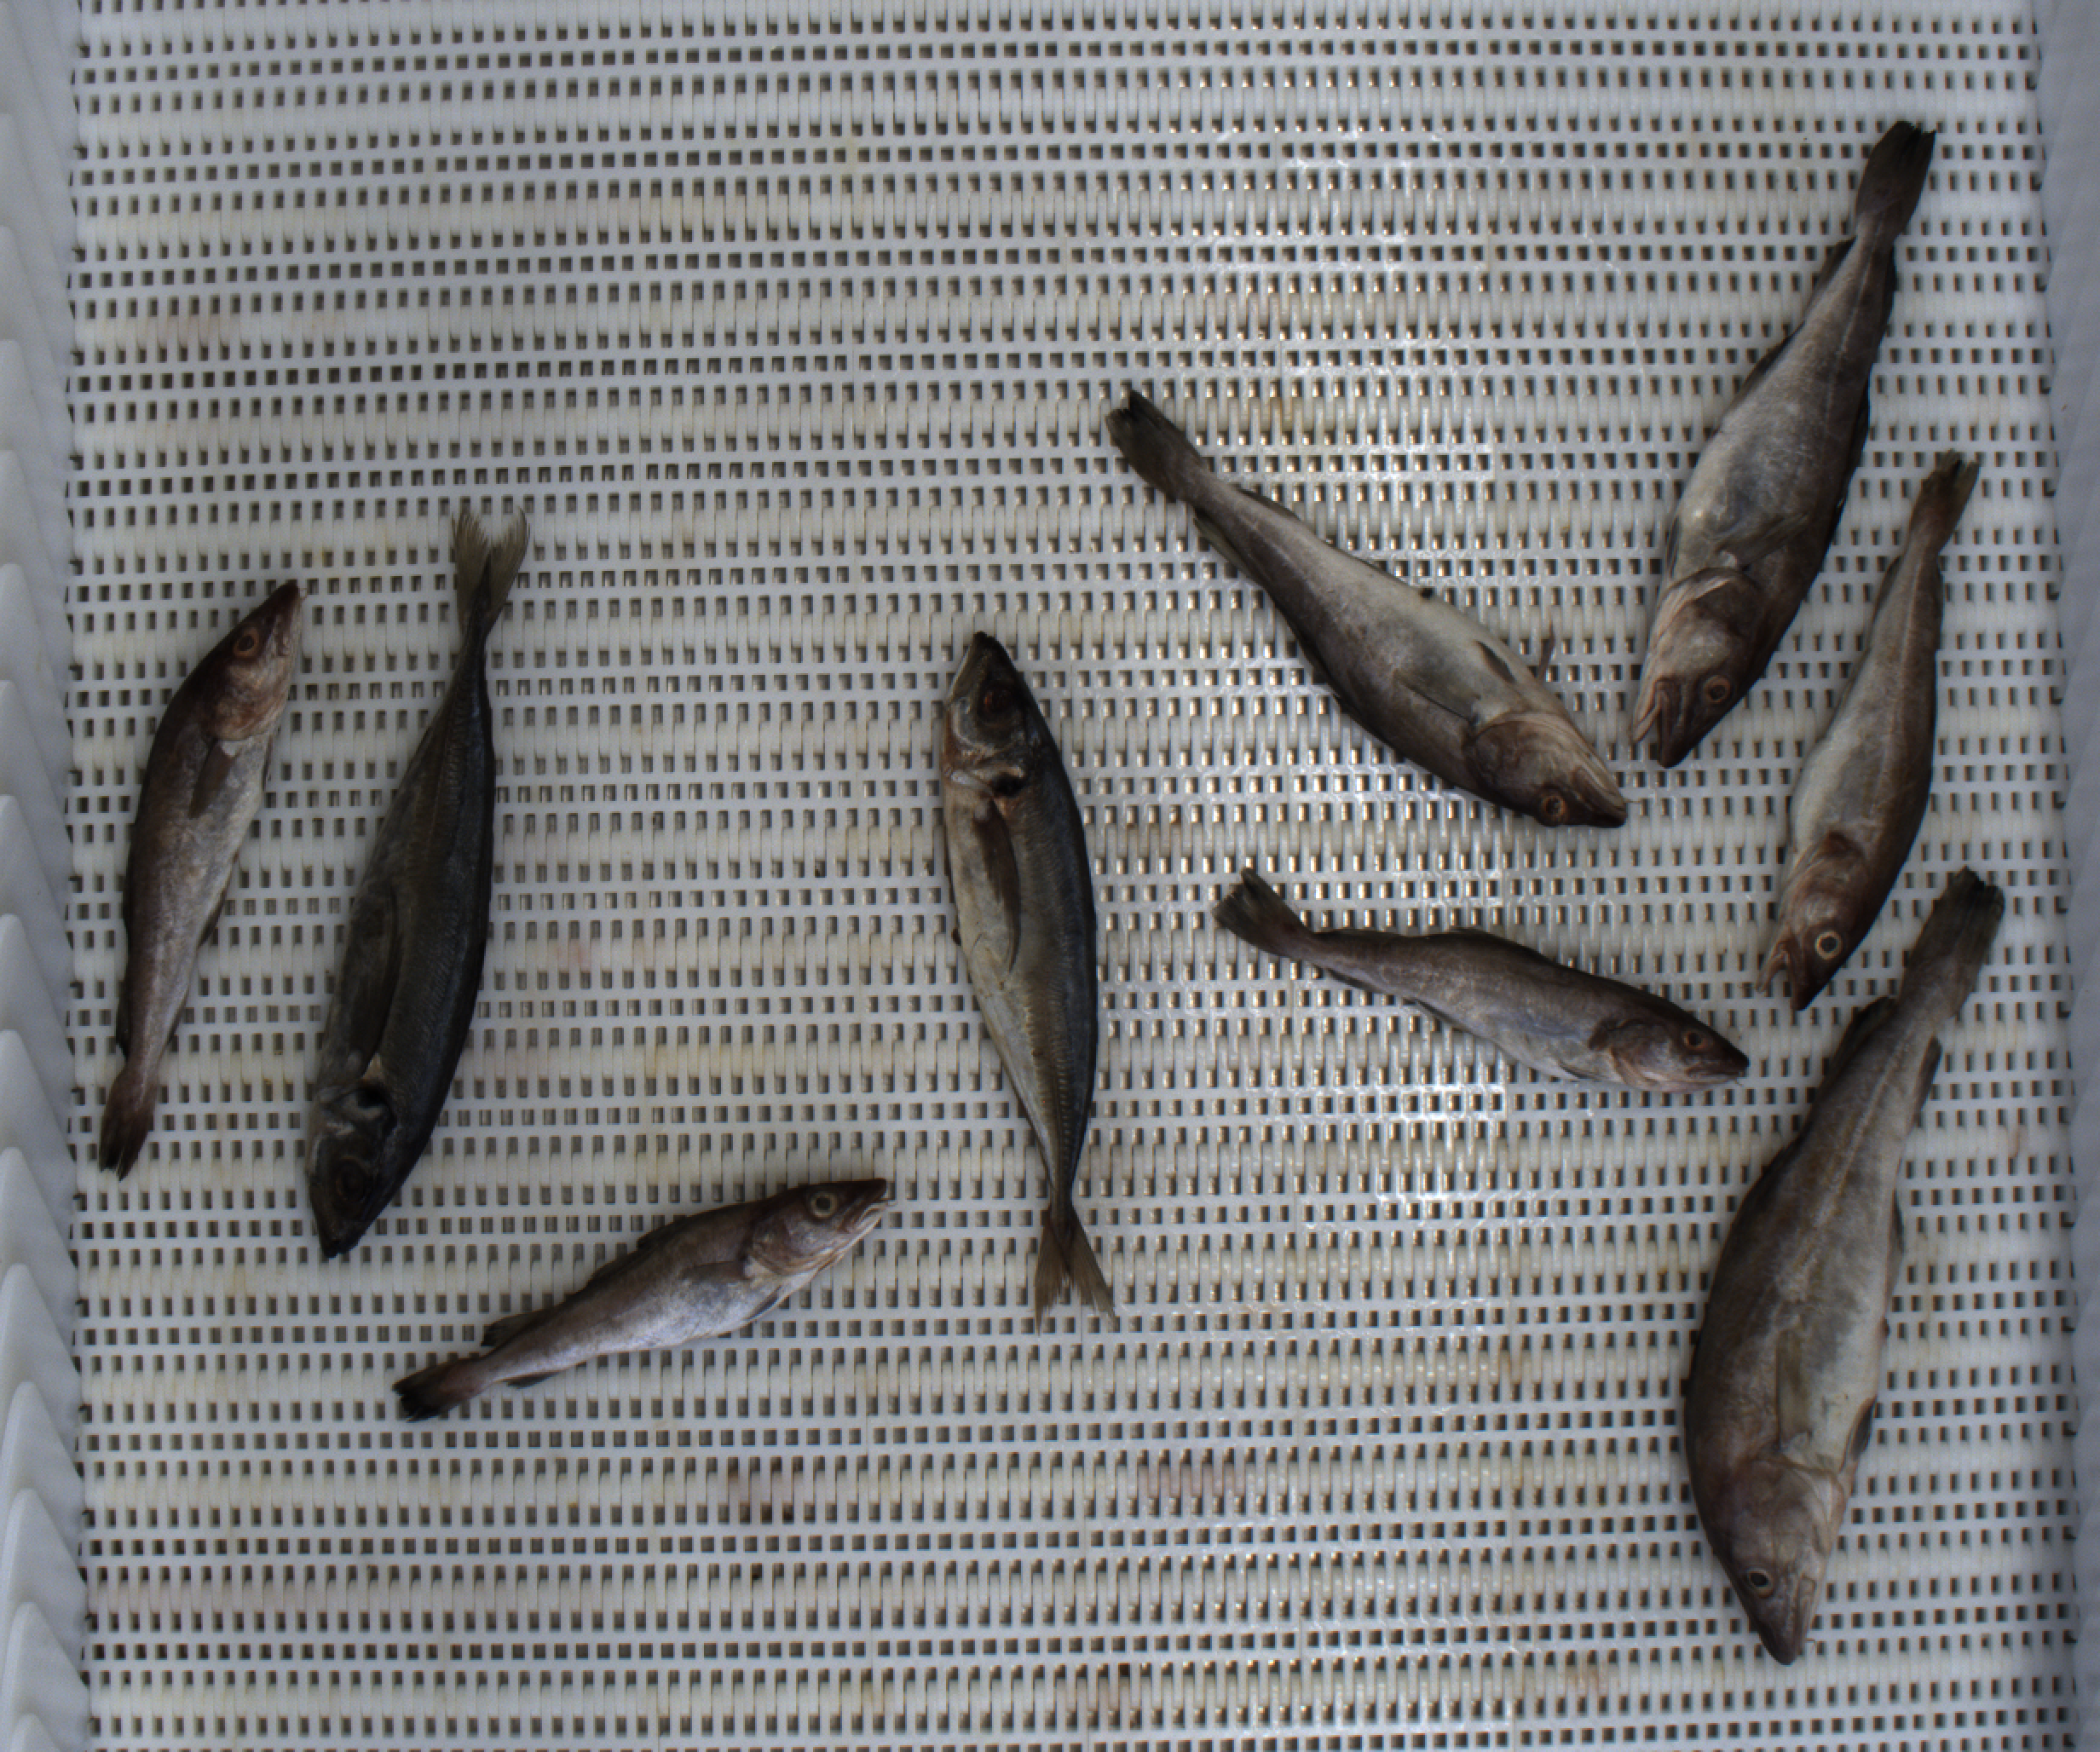
Total fish: 9
Cod: 7
Haddock: 0
Whiting: 0
Hake: 0
Horse mackerel: 2
Saithe: 0
Other: 0